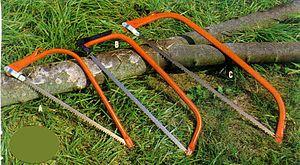
Trois scies à bûches.
Une scie à archet, communément appelée scie à bûches ou sciotte au Québec, est un type de scie utilisé pour couper du bois rond. Elle procure une coupe peu soignée mais permet une découpe rapide.